Anastasia Khitruk

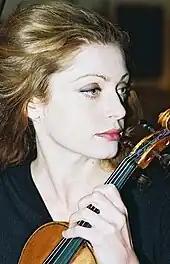
Anastasia Khitruk in 2008

Anastasia Khitruk (born August 1974, in Moscow) is a Russian-born American violin player. She was a student of Dorothy DeLay at the Juilliard School. She has made many recordings of which three were for Naxos: Khandoshkin #8.570028, Miklós Rózsa Violin Concerto #8.570350 (which was nominated for the Grammy Award for Best Instrumental Soloist(s) Performance (with orchestra) at the 50th Annual Grammy Awards in 2008, and #8.572019. Several works were written for Khitruk including "Der Golum" by Michael Colina.